CLAGS: The Center for LGBTQ Studies

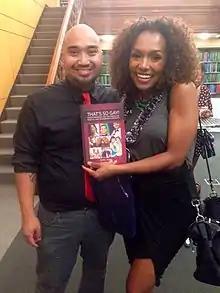
Kevin Nadal and Janet Mock at CLAGS 2015 Munoz Award

That same year, CLAGS founded the LGBTQ Scholars of Color network, which aims to connect and advance LGBTQ people of color in academia, scholarship, and research. The inaugural LGBTQ Scholars of Color Conference gathered 200 attendees at John Jay College of Criminal Justice.